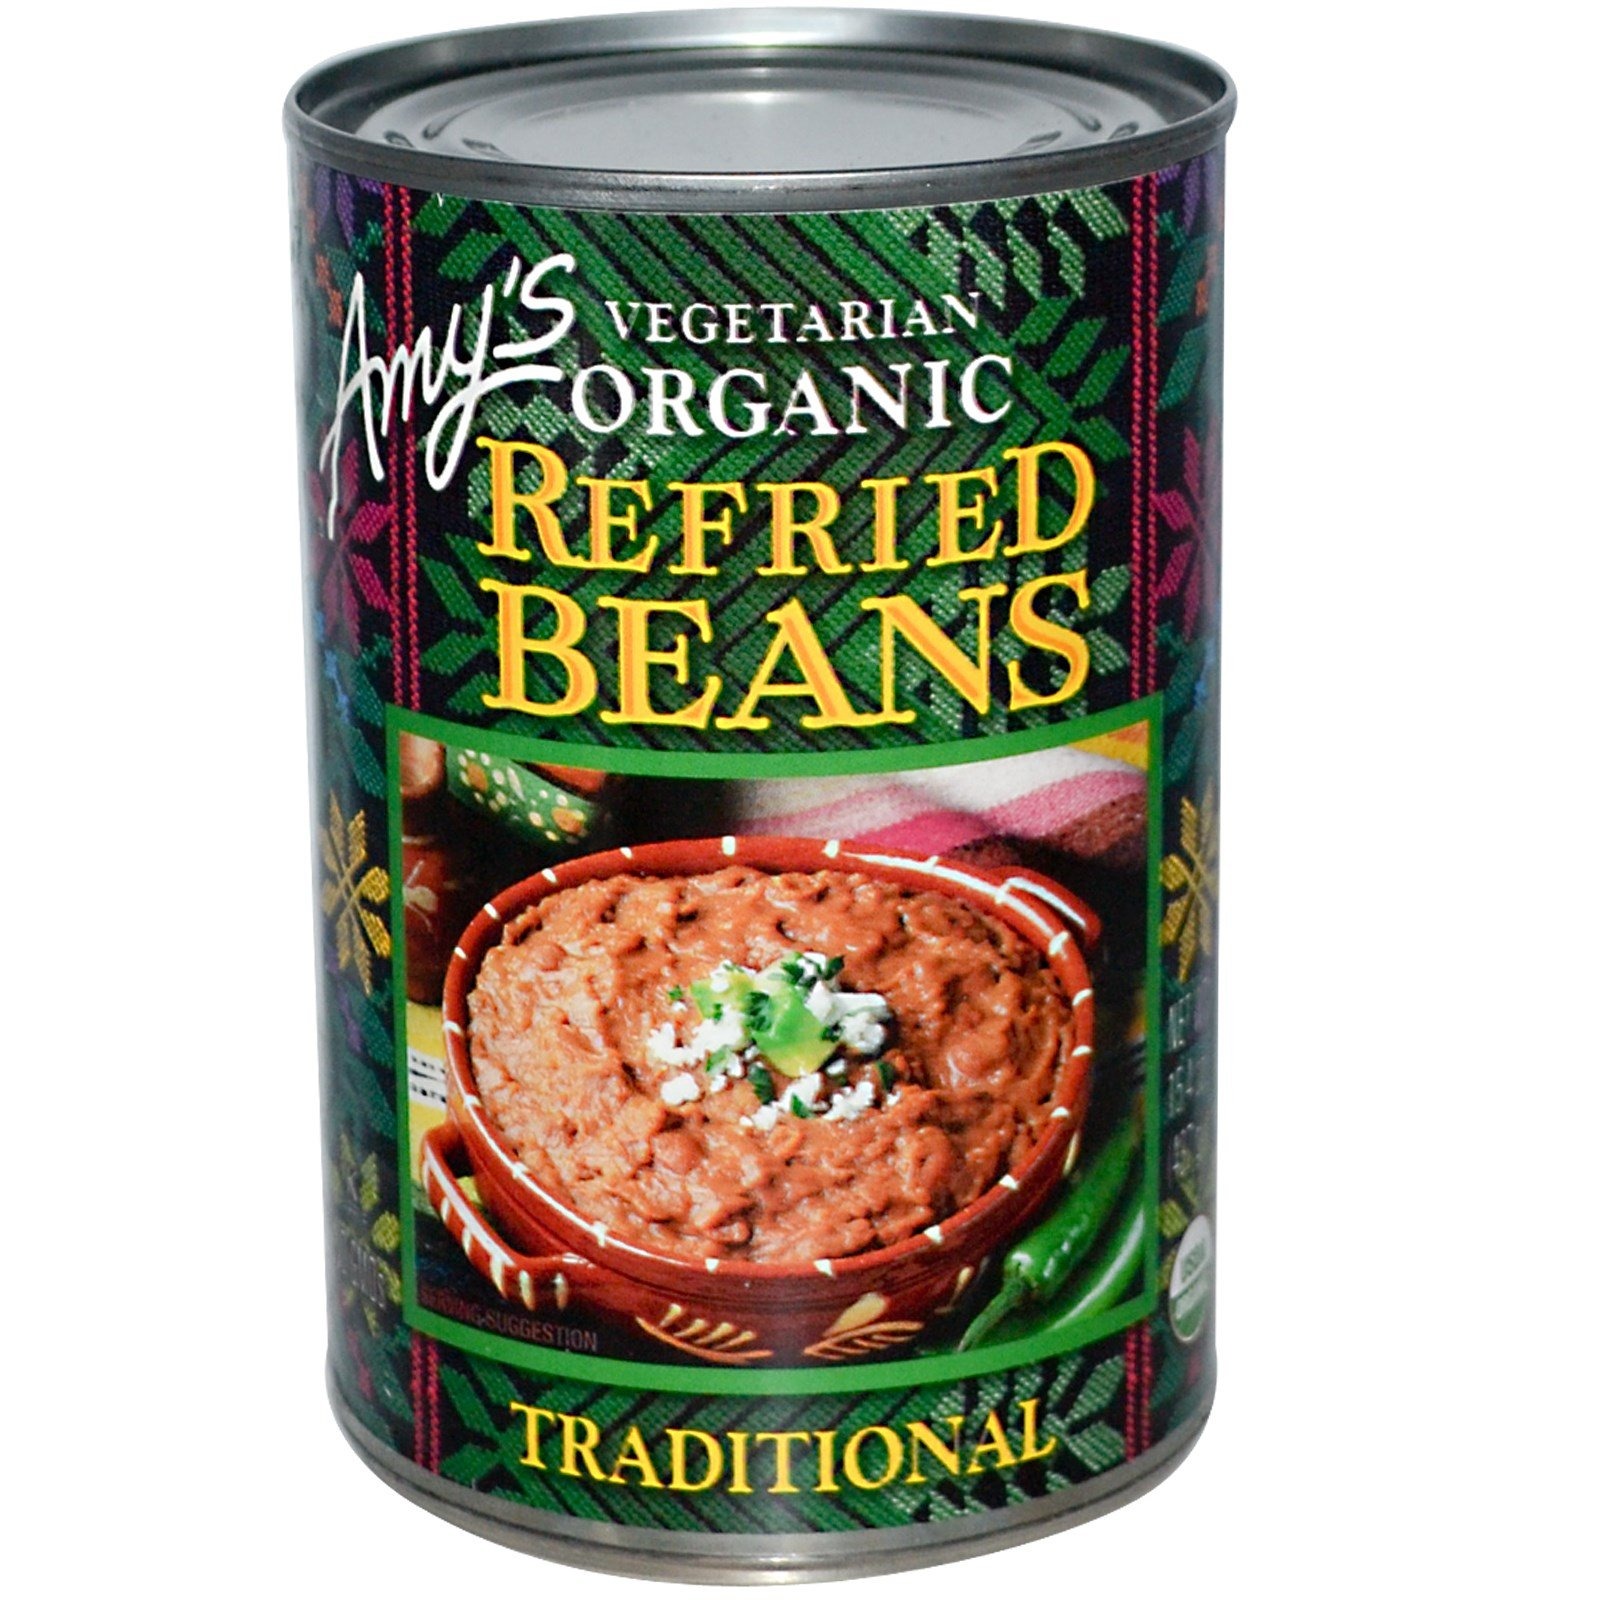
Item Name: Amy's, Vegetarian Organic Refried Beans, Traditional, 15.4 oz pack of 2
Value: 6.66
Unit: Ounce

Price: 19.86